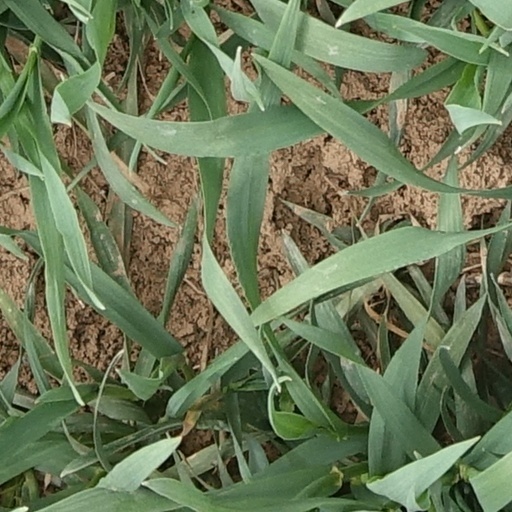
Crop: wheat